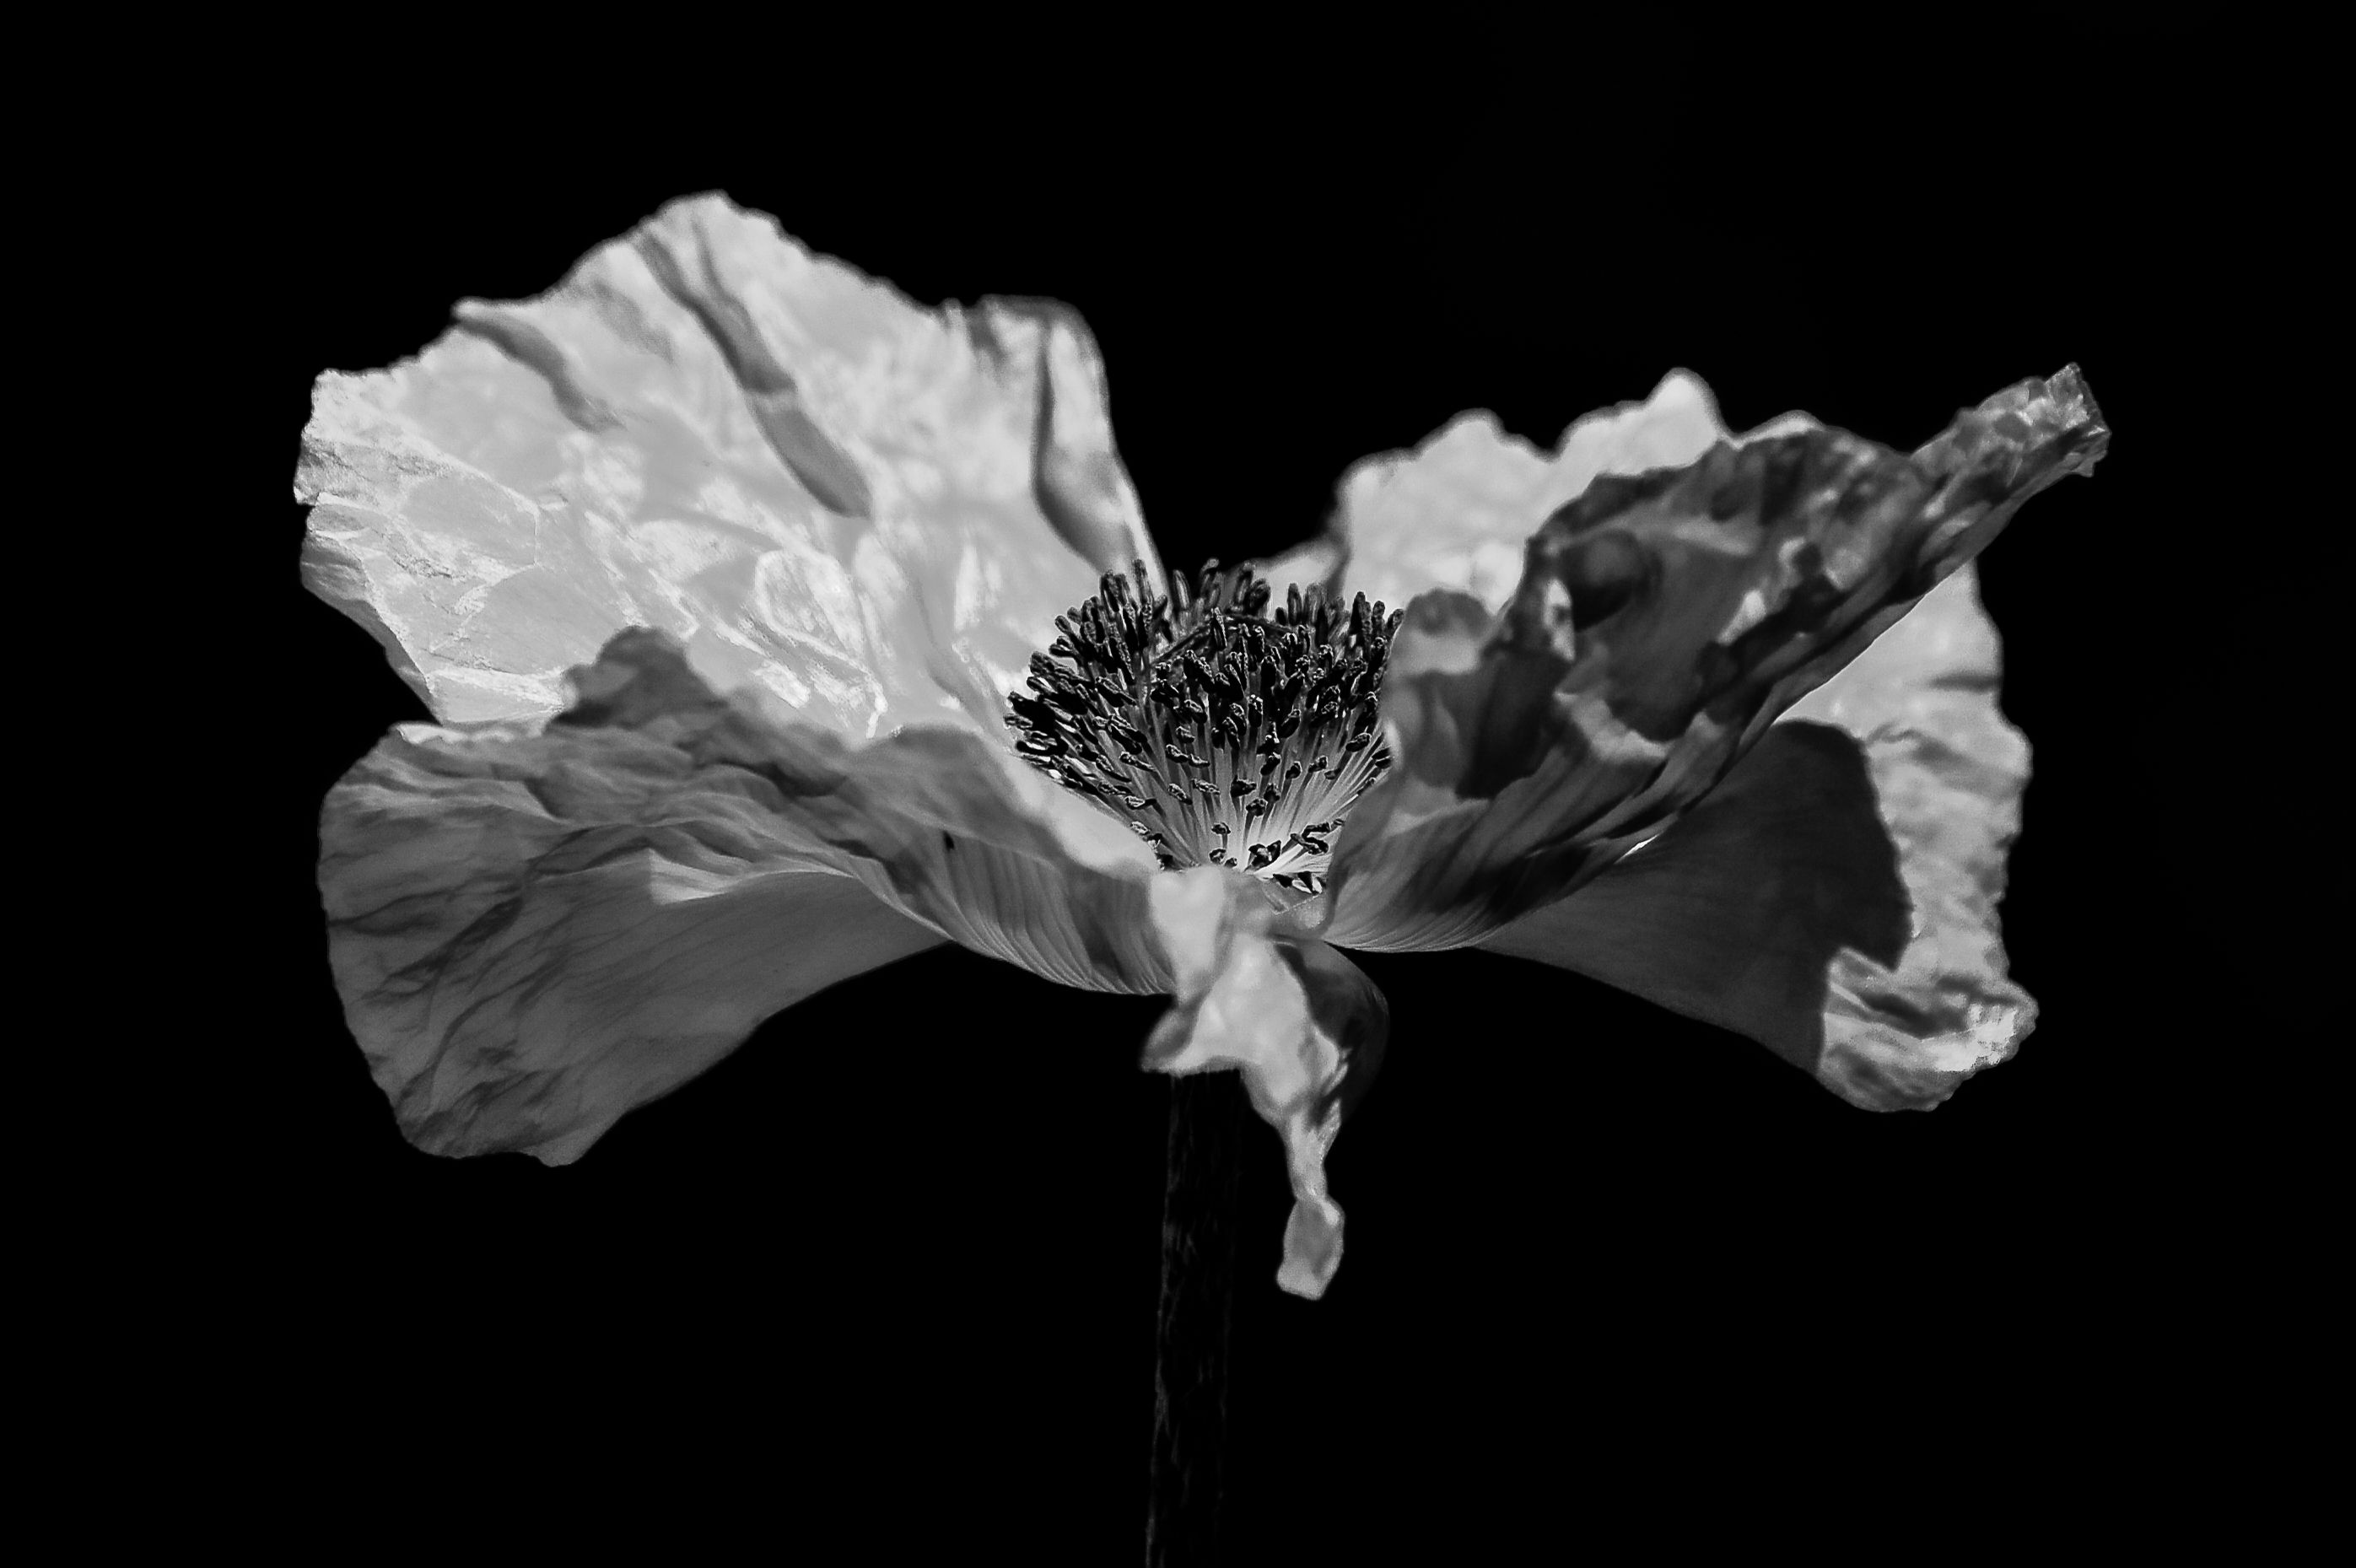
Single Flower
the image shows a single flower in black and white. the flower's texture seems to be so soft and a little shiny. the background is black.
this is a close up taken from eye level shows a flower standing out against a black background. the mood is dramatic yet cute and the color palette is white and black.
Labels: Plant, Pollen, Flower, Petal, Anemone, Rose, Geranium, Poppy, Acanthaceae, Black Background
Camera: NIKON CORPORATION NIKON D3
Lens: 200.0-500.0 mm f/5.6, AF-S Nikkor 200-500mm f/5.6E ED VR
Aperture: F5.6
Exposure: 1/4000 sec
ISO: 720
Focal length: 410.0 mm